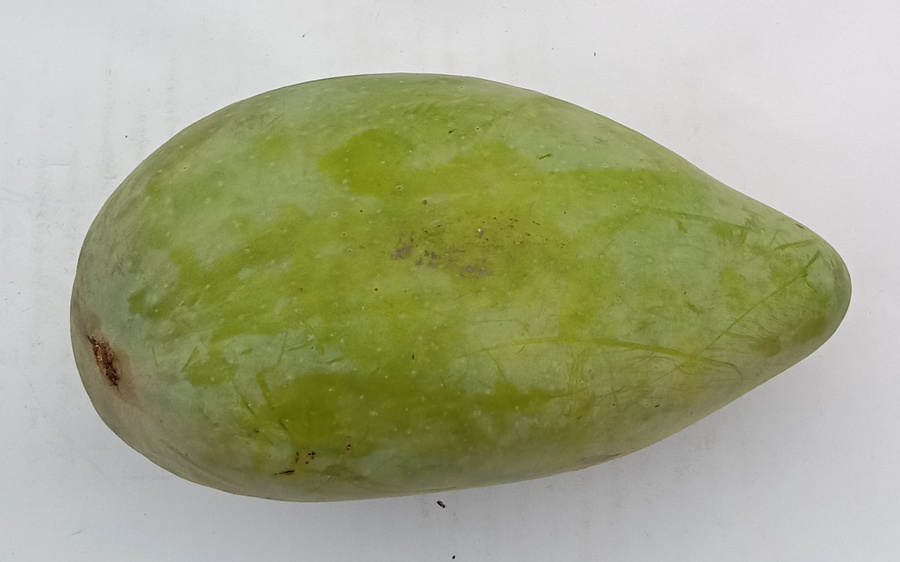
Mango variety: Sindhri